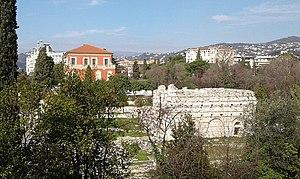
Sommet de la colline de Cimiez, Nice, France
Les studios de la Victorine sont des studios de cinéma créés en 1919 à Nice.